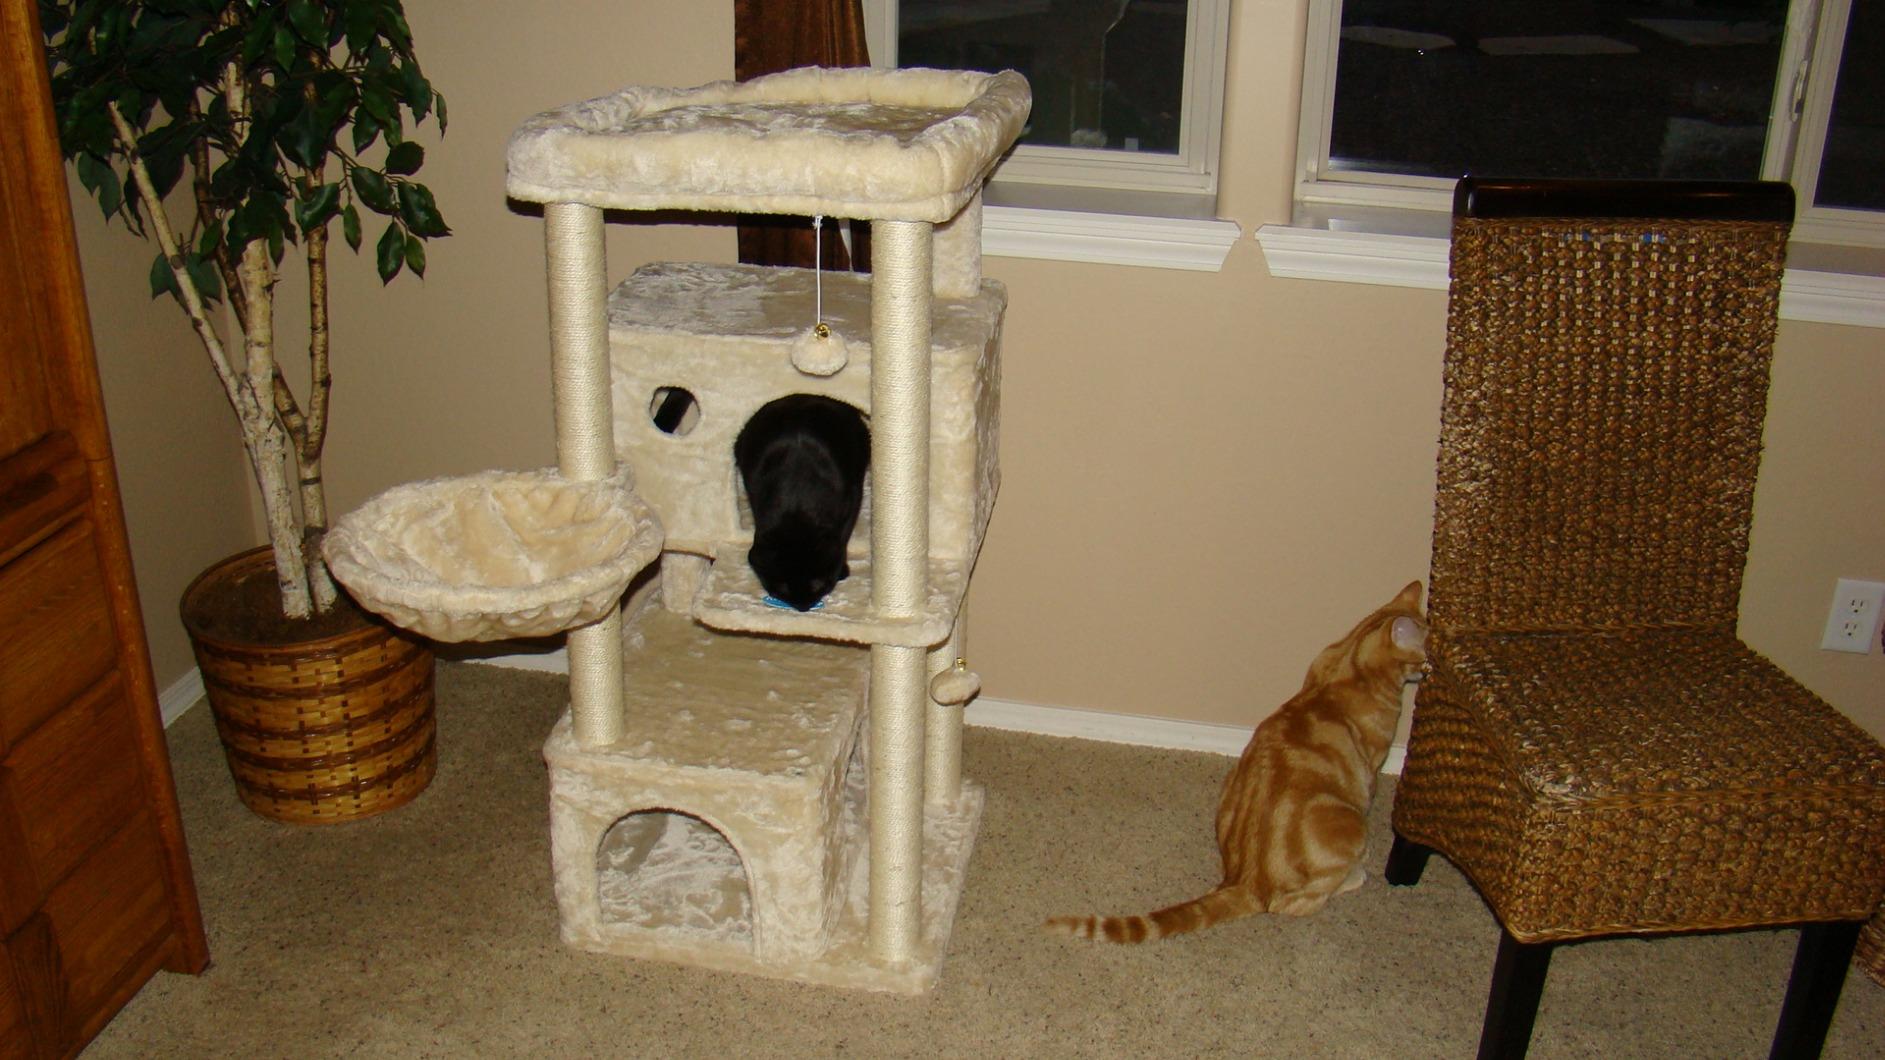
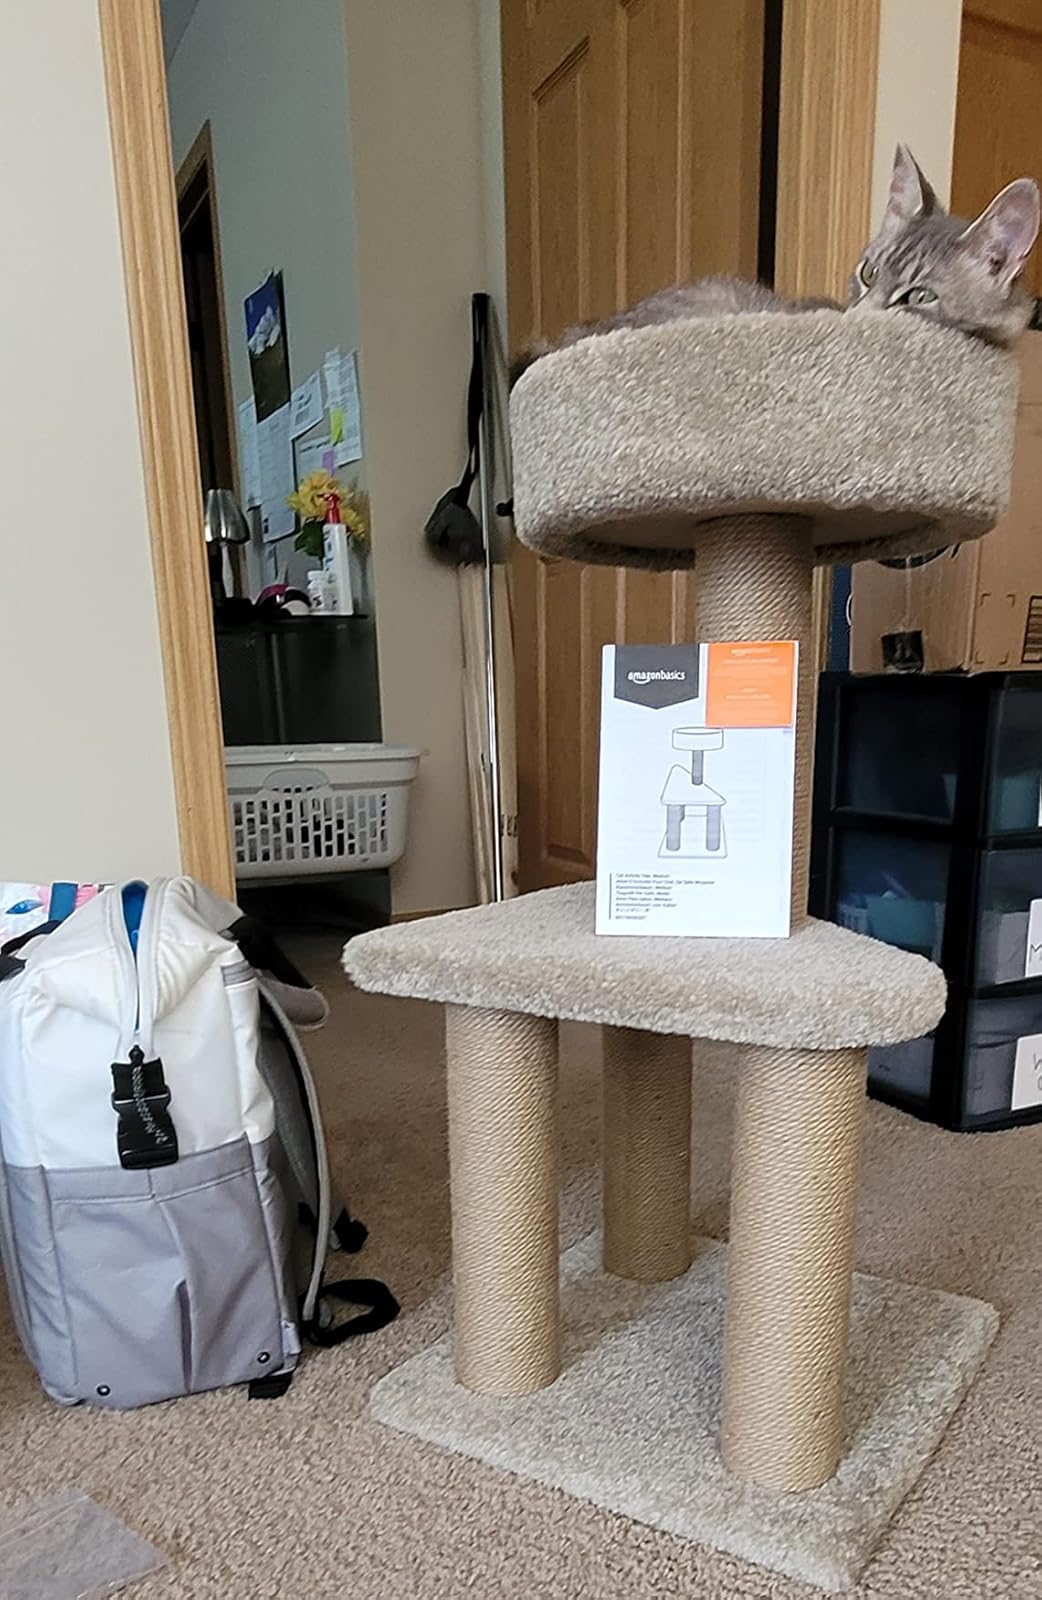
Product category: items_cat tree
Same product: no